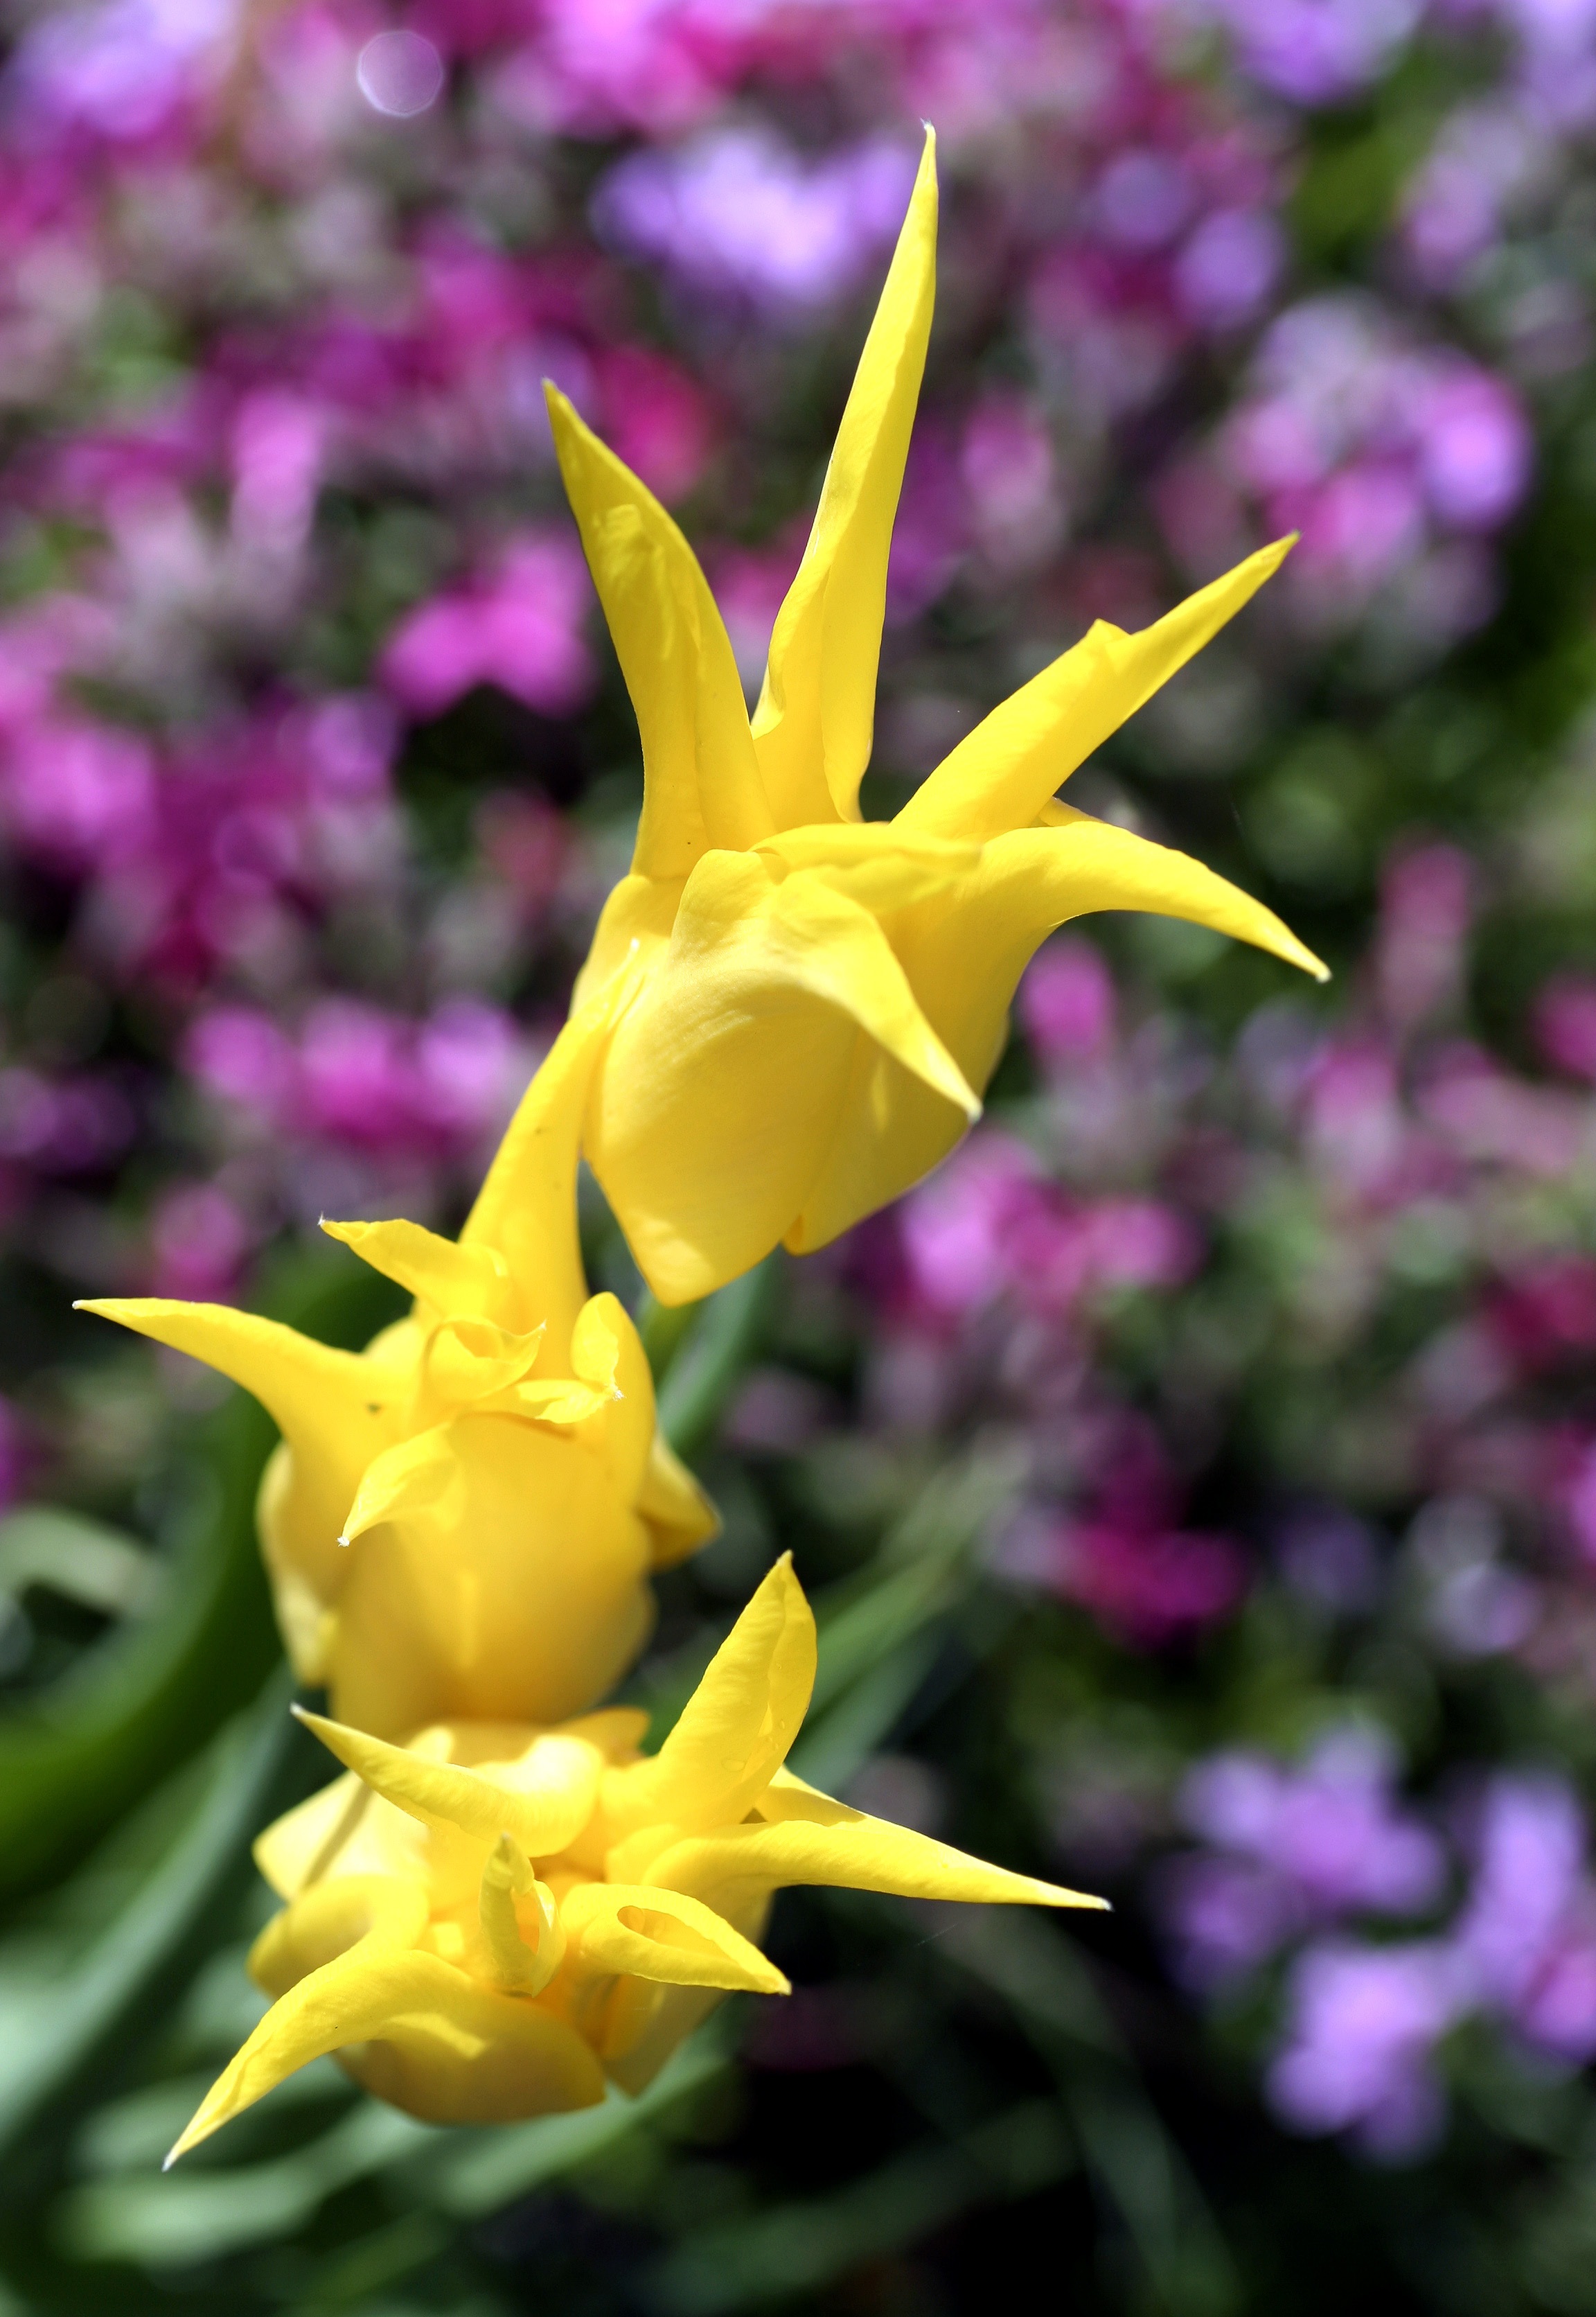
nature, plant, flower, petal, france, spring, botany, yellow, garden, flora, tulips, gladiolus, macro photography, flowering plant, cattleya, dendrobium, plant stem, land plant